Question: Please indicate a possible affordance area of baseball bat that can be used for holding
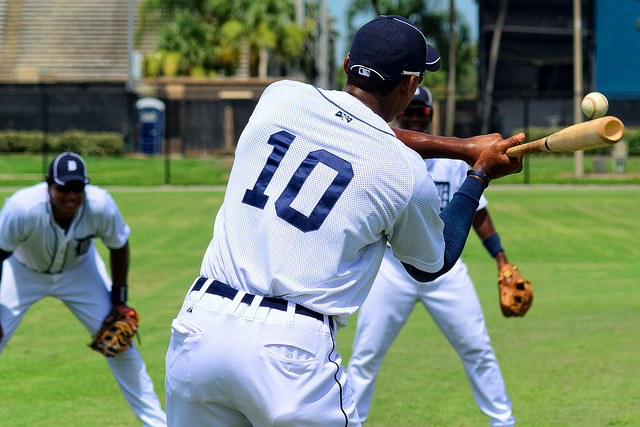
Answer: [465.5, 125.5, 535.5, 183.5]